Dennis Flanders

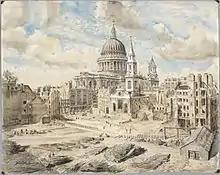
"London: Clearance of debris between Gresham Street and St Paul's, 1941" (Art.IWM ART LD 2214)

Flanders was born in Walthamstow, East London to Bernard Flanders, a pianist, and Jessie, a skillful painter of miniature flower scenes. The young Flanders was a naturally gifted artist who began drawing at an early age. Aged seven, he won the Princess Louise Gold Medal for the arts. After attending the Merchant Taylors' School, Flanders studied at the Regent Street Polytechnic, St. Martin's School of Art, and at the Central School of Arts and Crafts before working in a variety of jobs. He worked for a firm of accountants, for the interior decorator Maurice Adams and then in a print works before, in 1937, taking the decision to attempt to establish himself as a freelance artist and illustrator. In later life, he claimed he was inspired to do this after seeing a copy of Muirhead Bone's book of illustrations, "Old Spain".